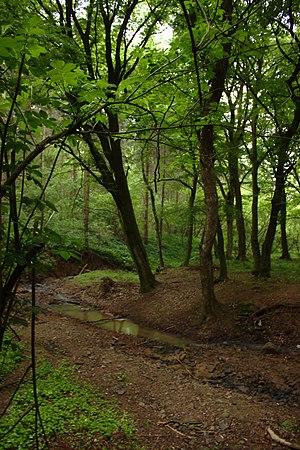
La Fruška gora est un massif montagneux situé en Serbie, au nord de la région de Syrmie, dans la province autonome de Voïvodine.